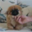
Label: dog